Joseph Lyons

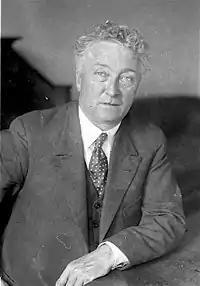
Undated photograph of Lyons as prime minister

At the 1931 election Lyons and the UAP offered stable, orthodox financial policies in response to what they branded as Scullin's poor stewardship of the economy. While Labor remained split between the official party and the Langites, the UAP projected an image of putting national unity above class conflict. The result was a huge victory for the UAP, which took 34 seats against 18 seats for the two wings of the Labor Party combined.